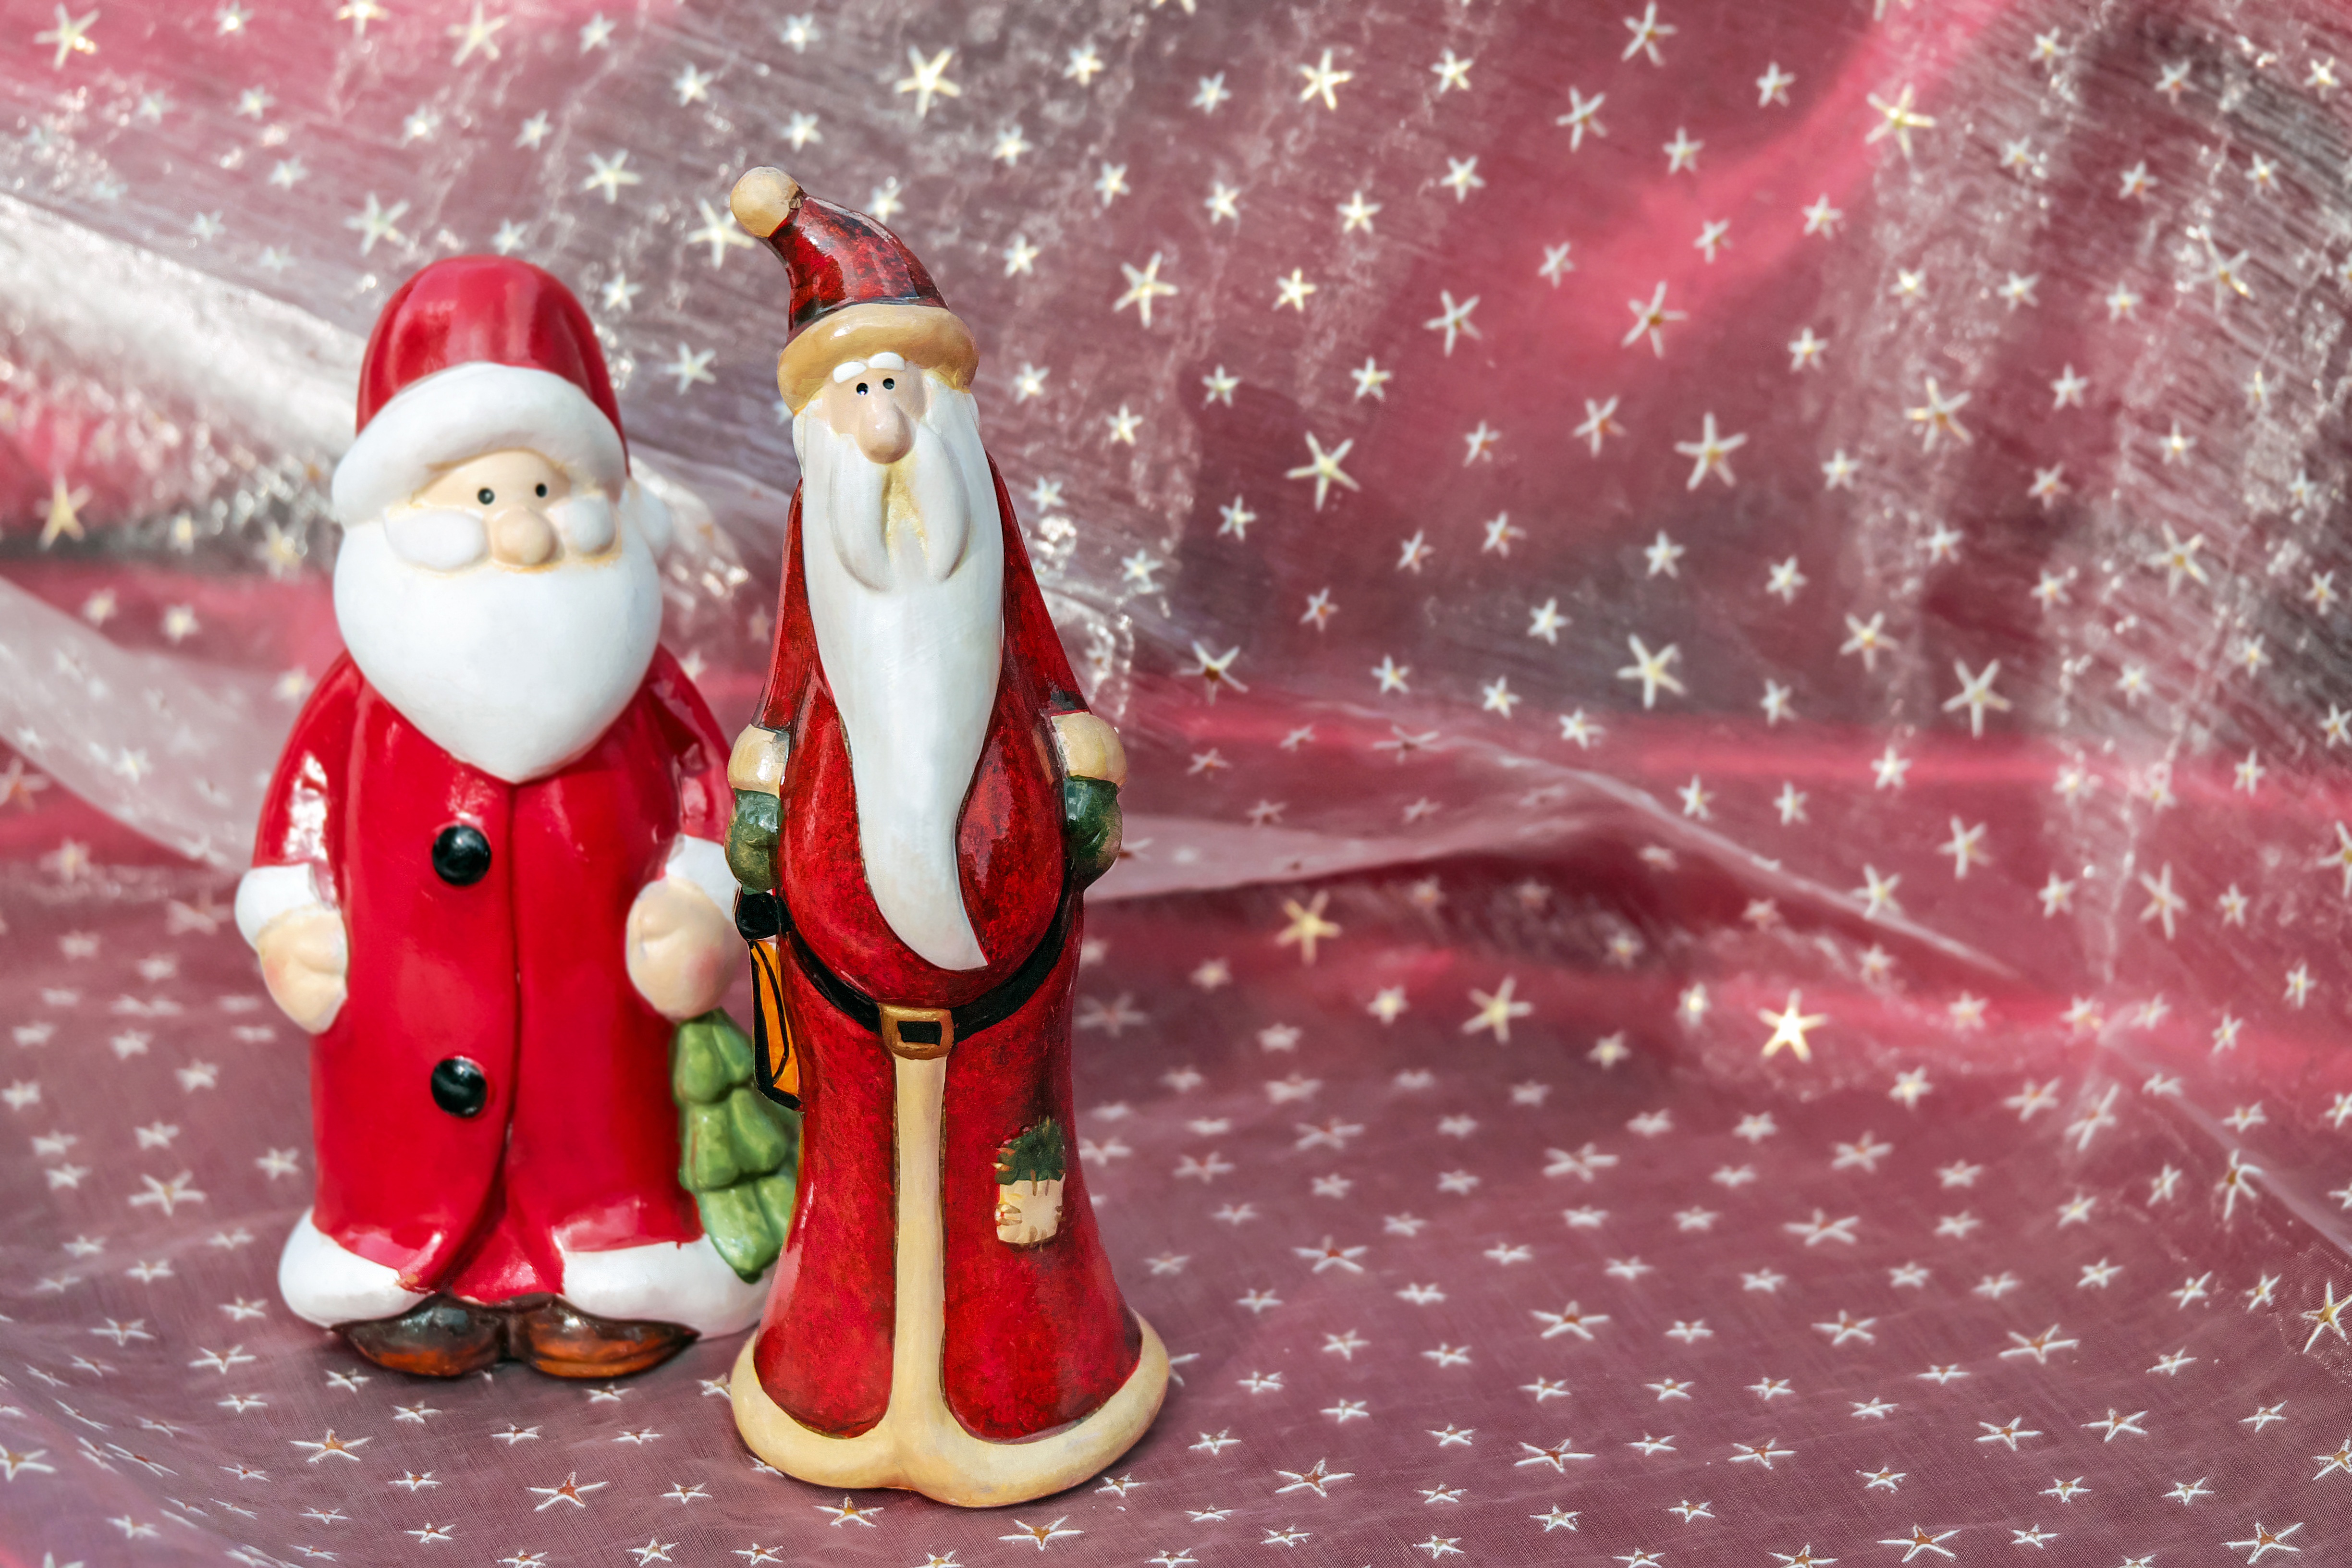
decoration, red, pink, christmas, toy, celebrate, fig, christmas decoration, festival, cool image, contemplative, snowman, december, i, santa claus, christmas motif, nicholas